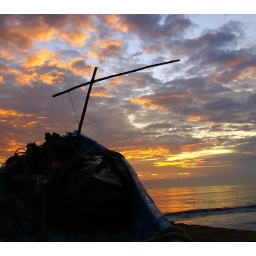
Cruciform on a boat on a coast in Guatemala.